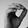
ASL letter: O